Leyte Gulf order of battle

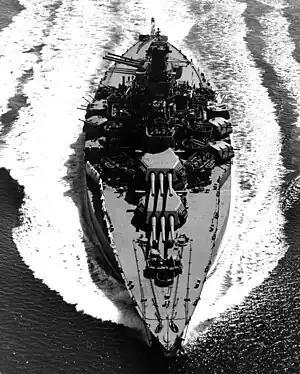
Battleship "Tennessee" after modernization

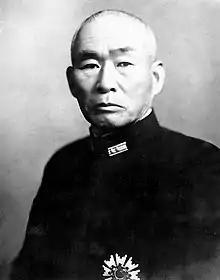
Vice Adm. Takeo Kurita

Vice Admiral Thomas C. Kinkaid in amphibious command ship "Wasatch"